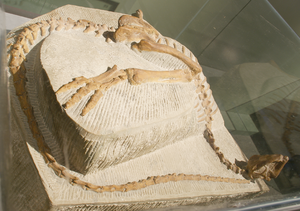
Agilisaurus est un genre éteint de dinosaure ornithischien de la famille des Hypsilophodontidae.